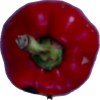
Label: red_pepper